Wotho Atoll

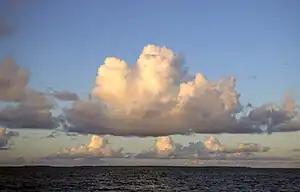
Sunset from Wotho Atoll

Marshall Islands Public School System operates Wotho Elementary School. Kwajalein Atoll High School on Kwajalein serves the community.